Meszlen

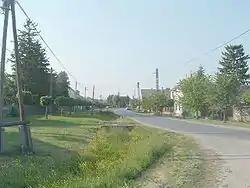
Main street of Meszlen

Meszlen is a village in Vas county, Hungary, located 15 kilometers northeast of Szombathely. Neighboring villages are Acsád, Csepreg, Tömörd, Vasasszonyfa, Salköveskút, Kőszegpaty.